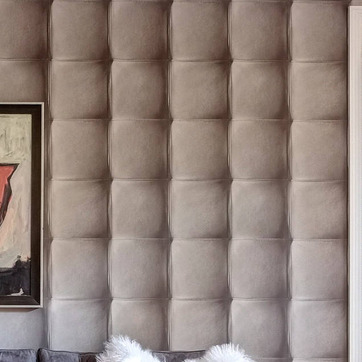
Material: wallpaper